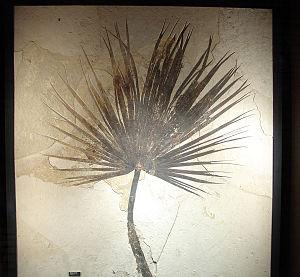
Les palmiers, palmacées, Palmae, ou arécacées, Arecaceae, – les deux noms sont reconnus – forment une famille de plantes monocotylédones. Facilement reconnaissables à leur tige ligneuse non ramifiée, le stipe, surmonté d'un houppier de feuilles pennées ou palmées, les palmiers symbolisent les déserts chauds, les côtes et les paysages tropicaux.